Lord Clifden

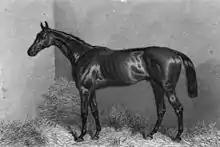
Painting of Lord Clifden

Lord Clifden (1860 – 7 February 1875) was a British Thoroughbred racehorse. He was undefeated as a two-year-old, including wins in the Woodcote Stakes and Champagne Stakes. As a three-year-old, he was just beaten by a short-head in the Derby, before winning the St. Leger later in the season, despite being 100 yards behind the rest of the field at one point in the race. After an unsuccessful four-year-old campaign, he was retired to stud and became champion sire of Great Britain and Ireland in 1876. He sired the St. Leger winners Hawthornden and Wenlock, the dual-Classic winners Petrarch and Jannette, as well as the champion sire Hampton. Lord Clifden was purchased by Carnegie Robert John Jervis, 3rd Viscount St Vincent, after his first race and was sold to Thomas Gee as a stallion. As the two and three-year-old, he was trained by Edwin Parr, with William Bevill training him for his four-year-old season.